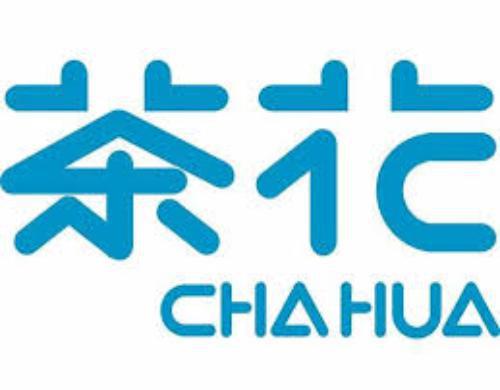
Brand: chahua
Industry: Necessities